Sitaron Se Aage

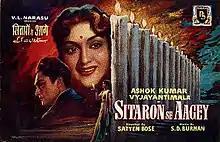

Sitaron Se Aagey is a 1958 Hindi Black-and-white family film written and directed by Satyen Bose. The film starred Ashok Kumar and Vyjayanthimala, with Johnny Walker, Rajasulochana, Shammi, Jagdish Sethi, Manmohan Krishna and Leela Mishra in supporting roles. The film was produced by V. L. Narasu. The film's score was composed by S. D. Burman with lyrics provided by Majrooh Sultanpuri. Editing was done by Bimal Roy and it was filmed by K. H. Kapadia.